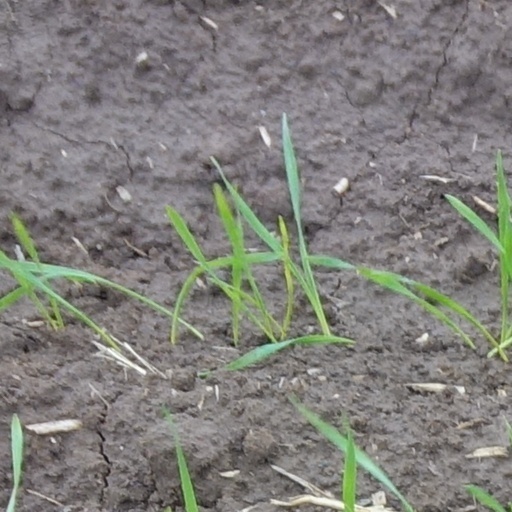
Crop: wheat